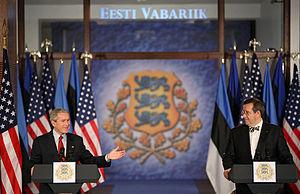
L'Estonie, en forme longue la République d'Estonie, est un pays d'Europe du Nord. Le pays partage ses frontières avec la Russie sur son flanc est et avec la Lettonie au sud. La mer Baltique s'ouvre à l'ouest, tandis que le golfe de Finlande, où se trouve la capitale Tallinn, constitue une délimitation naturelle au nord avec la Finlande. L'Estonie est traditionnellement regroupée avec ses voisins méridionaux, la Lettonie et la Lituanie, dans un ensemble géopolitique nommé pays baltes. Néanmoins, depuis l'indépendance de l'Union soviétique en 1991, le pays cherche à être reconnu comme un pays nordique proche de la Finlande, avec lequel sa population partage une grande partie de ses racines et de sa culture.